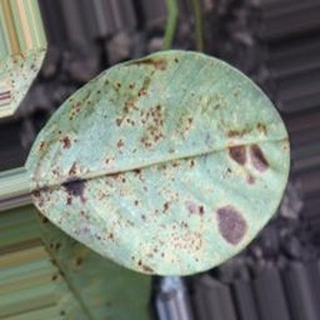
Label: groundnut_rust